Zoo Keeper (2003 video game)

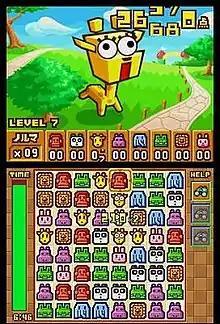
Nintendo DS screenshot

The objective of "Zoo Keeper" is to remove the animal tiles that fill up the screen by aligning three or more in a row or column. Levels end when a pre-determined number of each animal tile has been removed. These quotas are listed underneath each animal symbol.